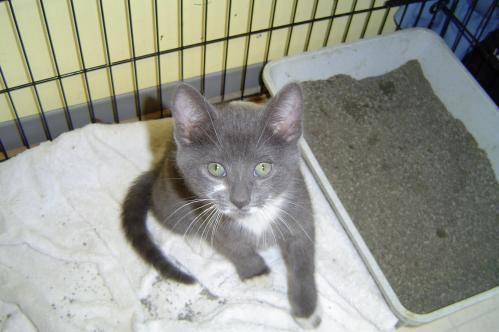
cat